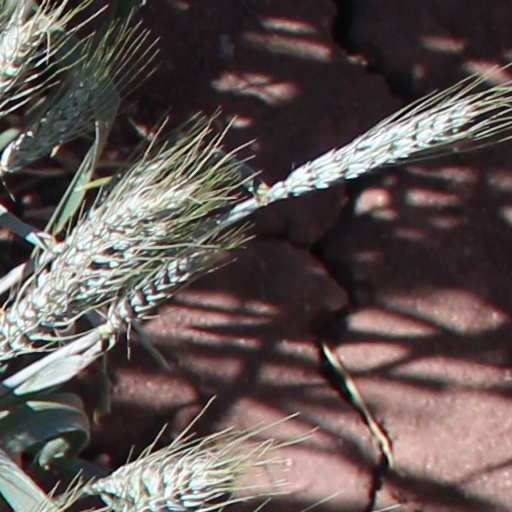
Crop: wheat